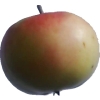
Label: Apple 11